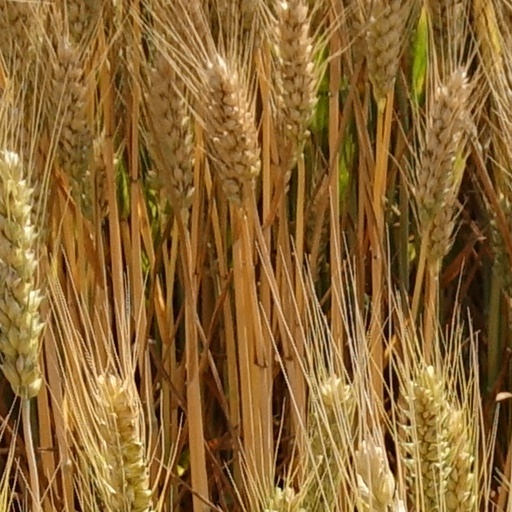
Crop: wheat